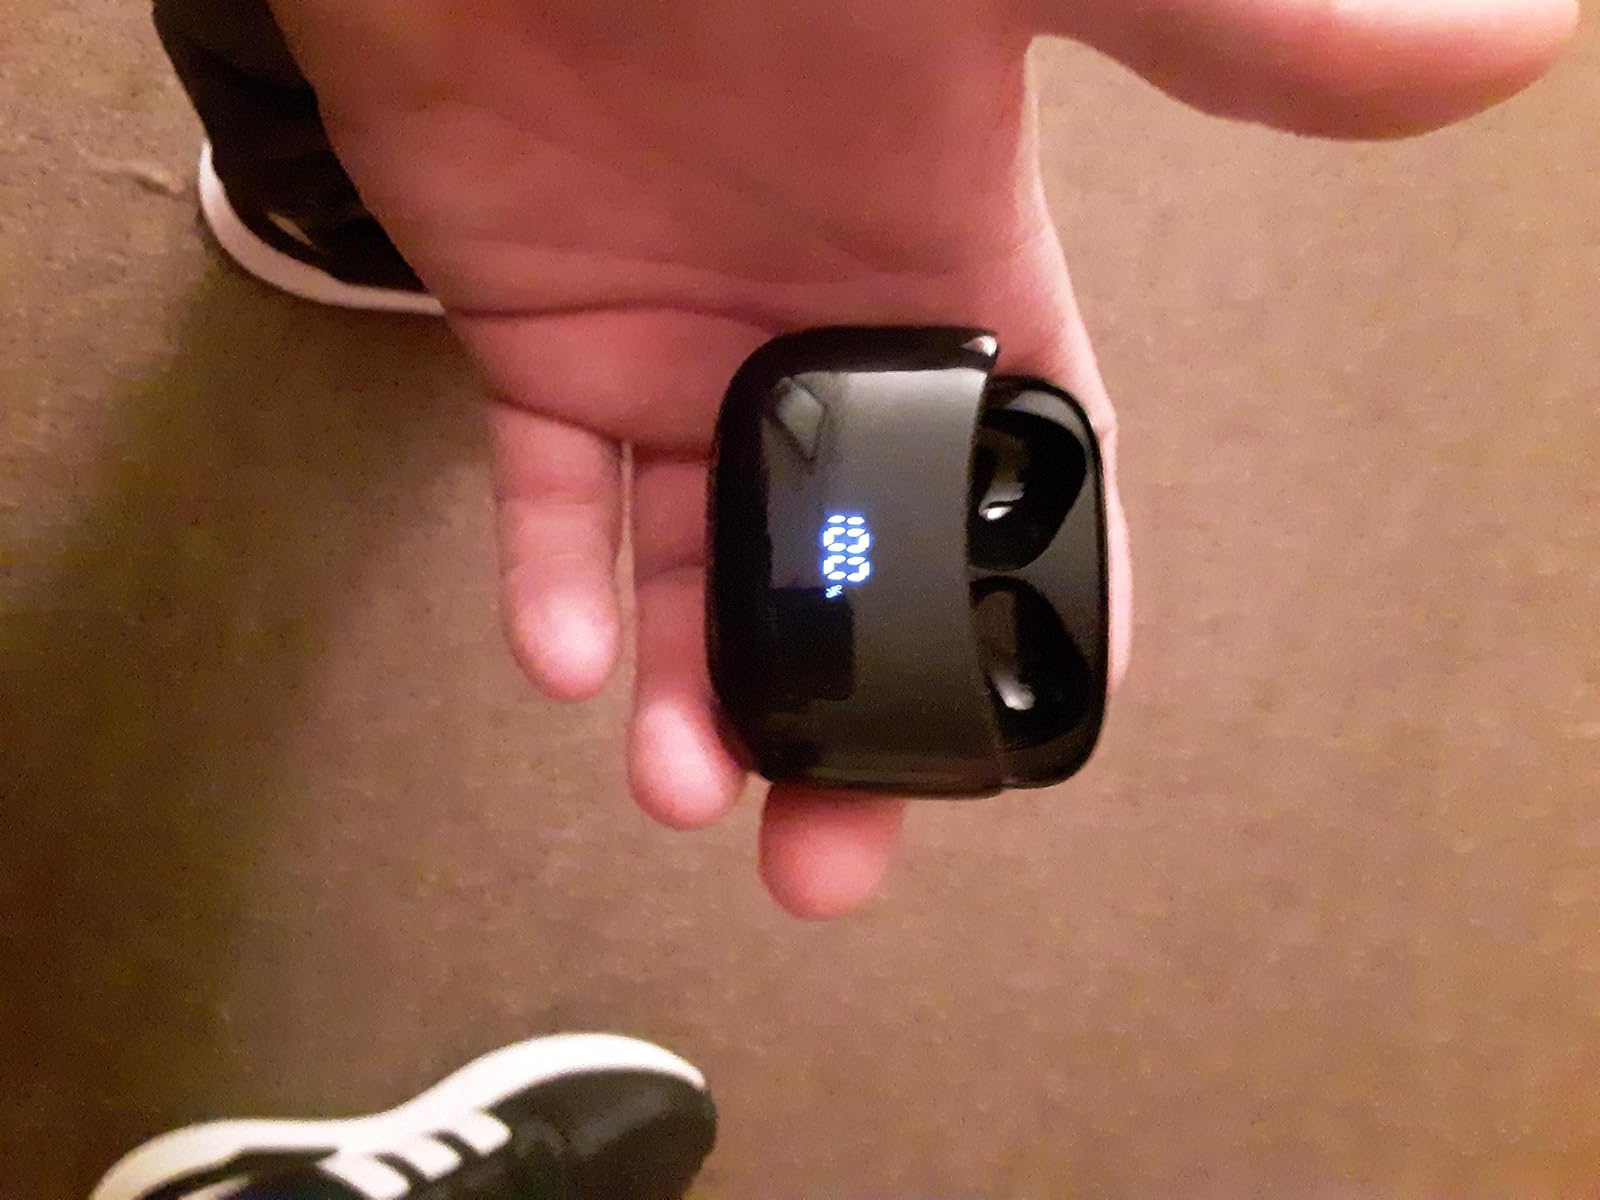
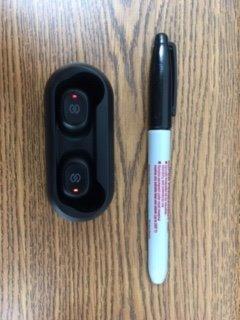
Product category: earbuds
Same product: no